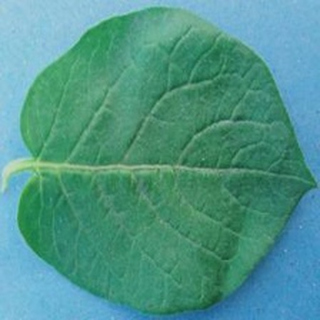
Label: healthy_potato